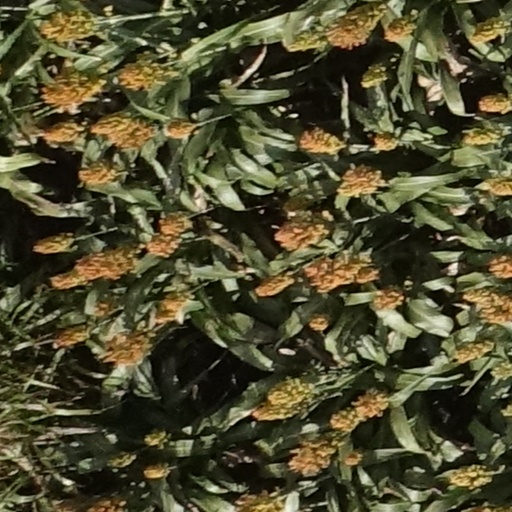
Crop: sorghum